Hunting H.126

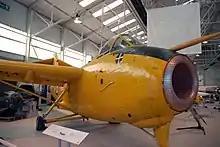
View of the nose and forward fuselage

The fuselage is of conventional stressed-skin construction, the structuring being a mix of longitudinal members and vertical frames, reinforced at key areas such as the wings, undercarriage and engine mounting. The aircraft's shoulder-level wing featured a set of struts, not for support but in order to provide piping for the compressed air used in the blown flaps. The mainplanes used a two-spar construction approach, supported by a single strut and attached via pin-joints to the fuselage; both the wing and strut attachments were designed to facilitate two alternative dihedral angles (4° or 8°). Each aileron features five hinges, while cooling air was also circulated via slots in the leading and trailing edges; the flaps are of a similar construction. The two-spar tailplane was pivoted at its rear spar, while four elevator hinges were attached to the rear spar.